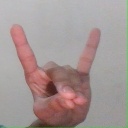
अक्षर: श